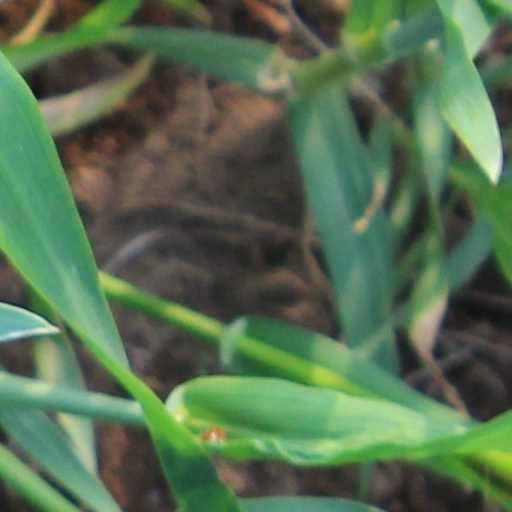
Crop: wheat